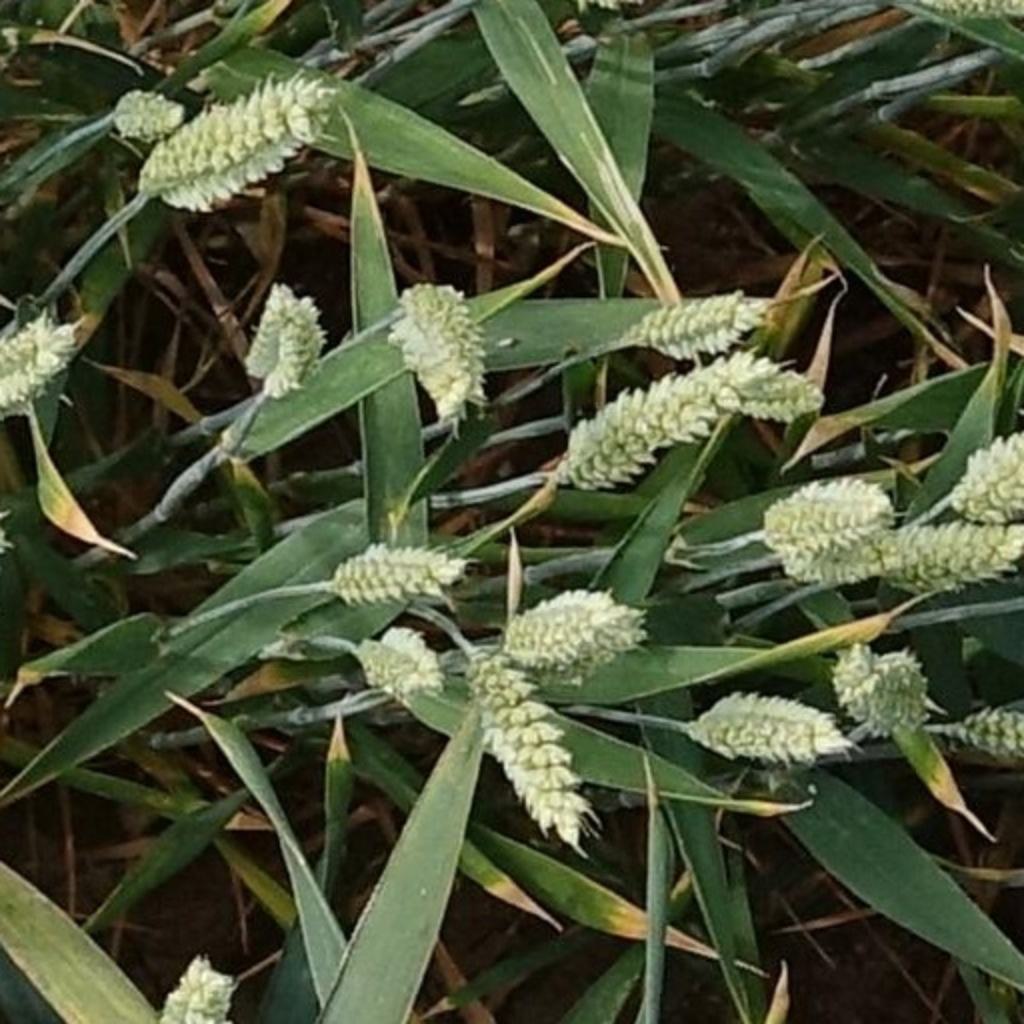
Country: France
Location: Mons
Wheat development stage: Filling